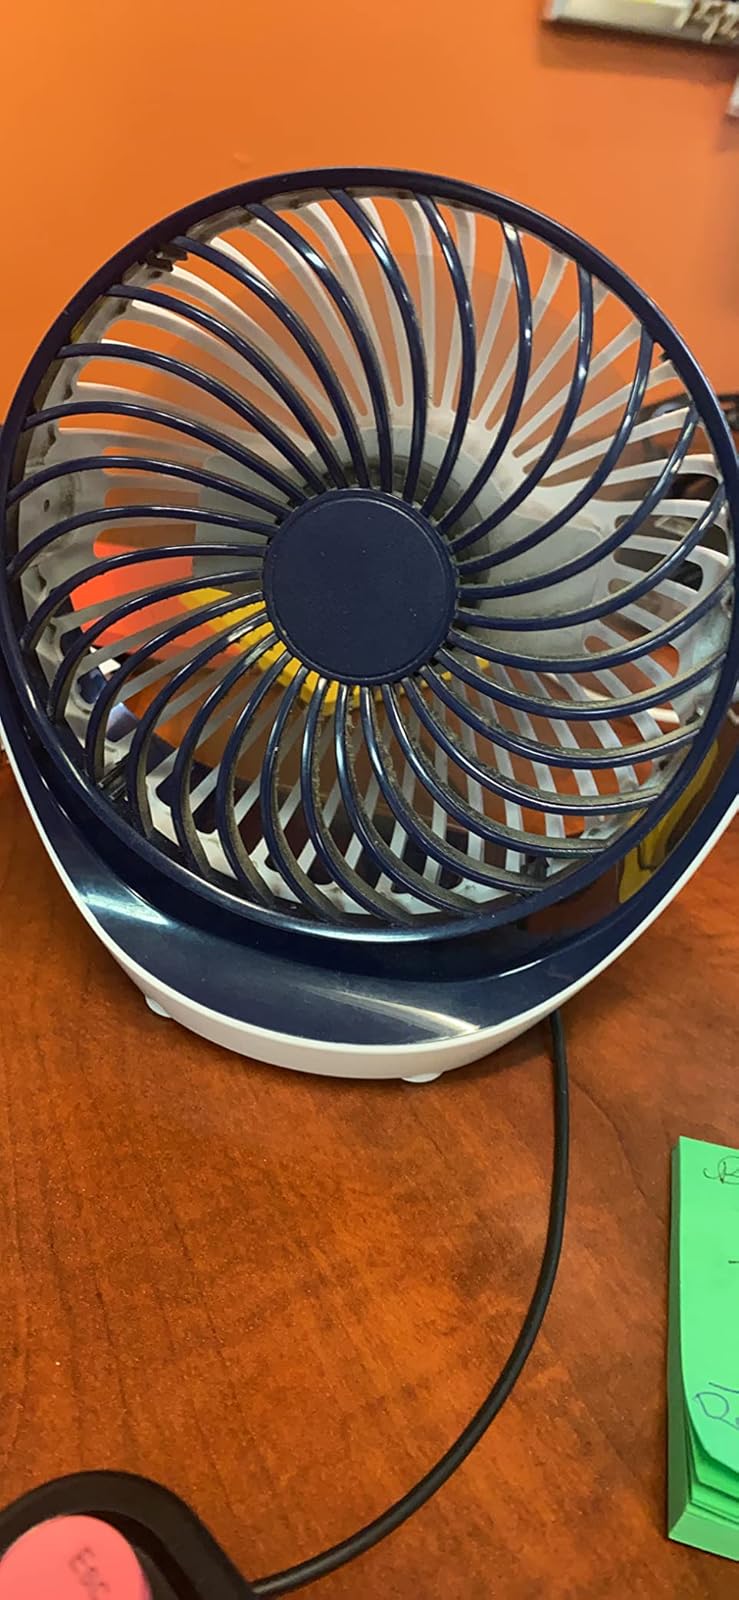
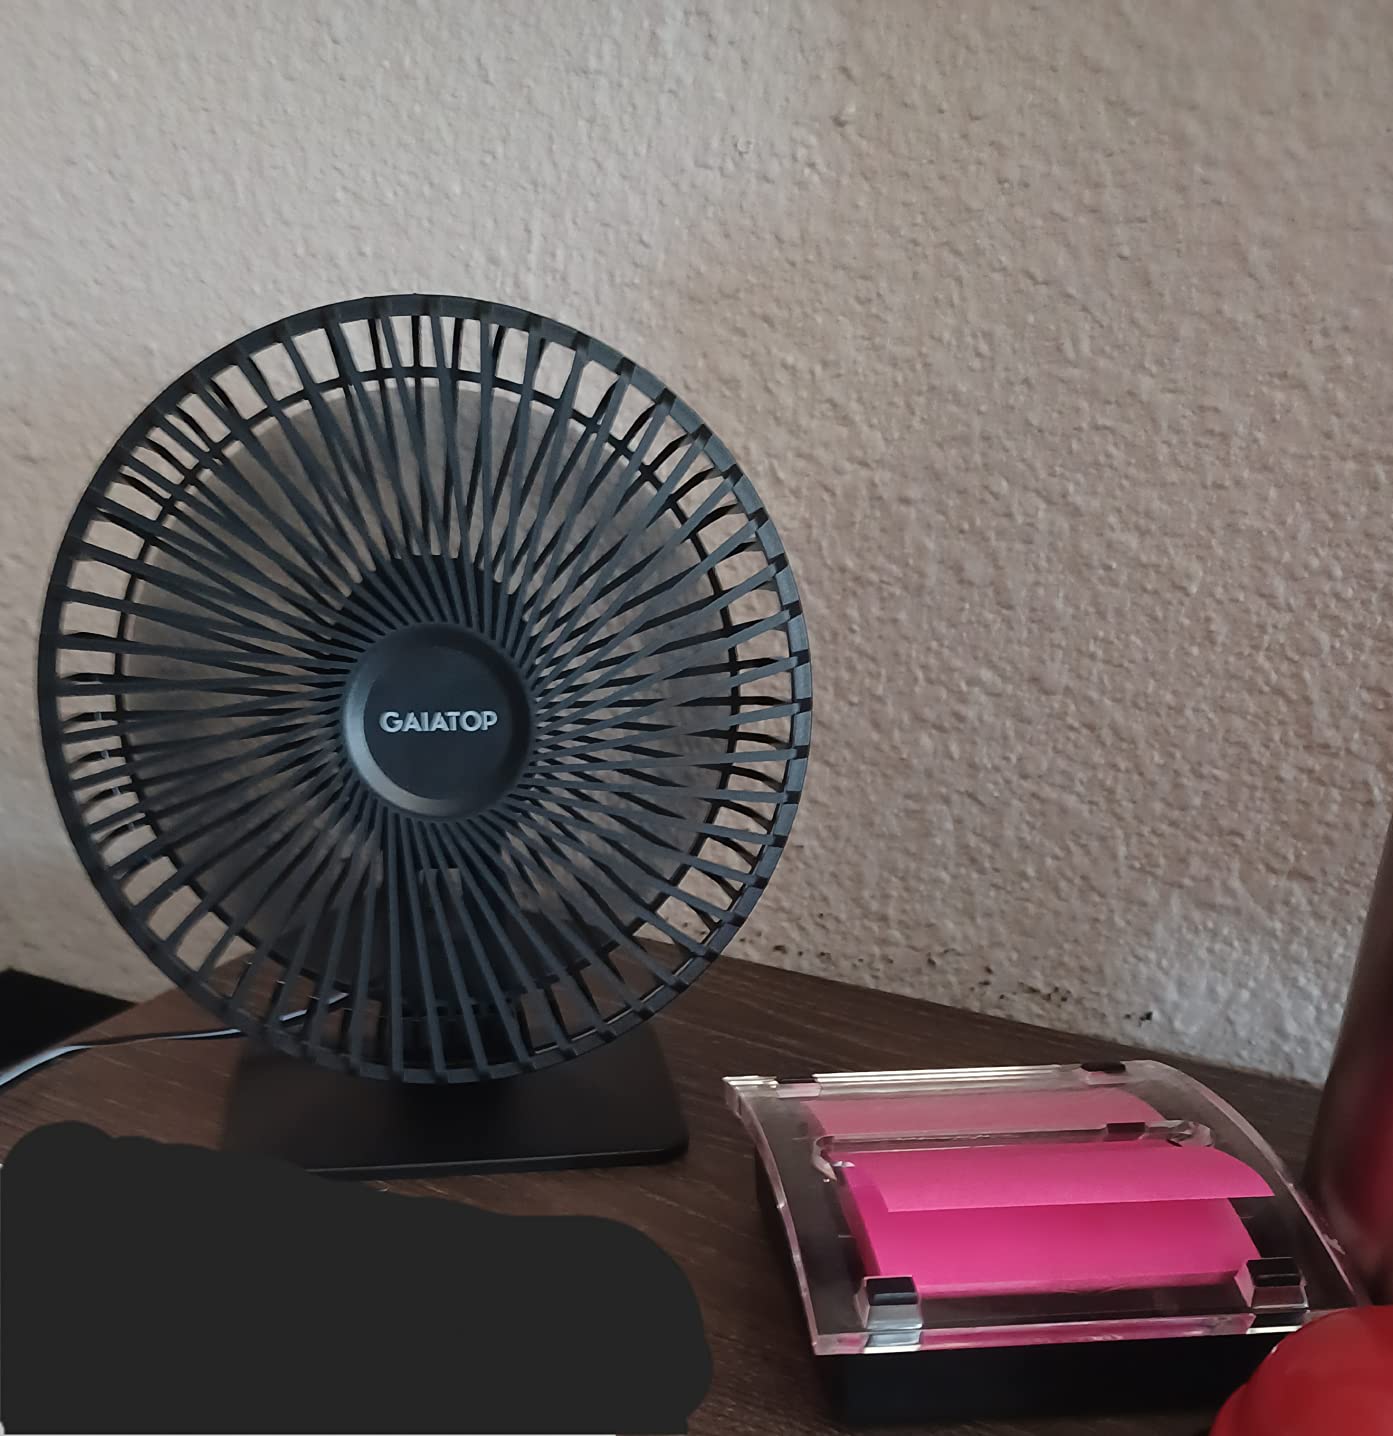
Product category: fan
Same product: no